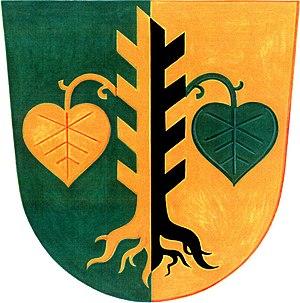
Mladoňovice est une commune du district de Chrudim, dans la région de Pardubice, en République tchèque. Sa population s'élevait à 343 habitants en 2017.